Islay

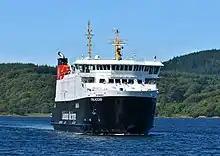
Caledonian MacBrayne's MV "Finlaggan"

In general, the whiskies from this island are known for "pungent peaty, smoky and oily flavours, with just a hint of salty sea air and seaweed" because of the use of peat and the maritime climate, according to one report. The island's own web site is more specific. Distilleries in the south make whisky which is "medium-bodied ... saturated with peat-smoke, brine and iodine" because they use malt that is heavy with peat as well as peaty water. Whisky from the northern area is milder because it is made using spring water for a "lighter flavoured, mossy (rather than peaty), with some seaweed, some nuts..." characteristic.